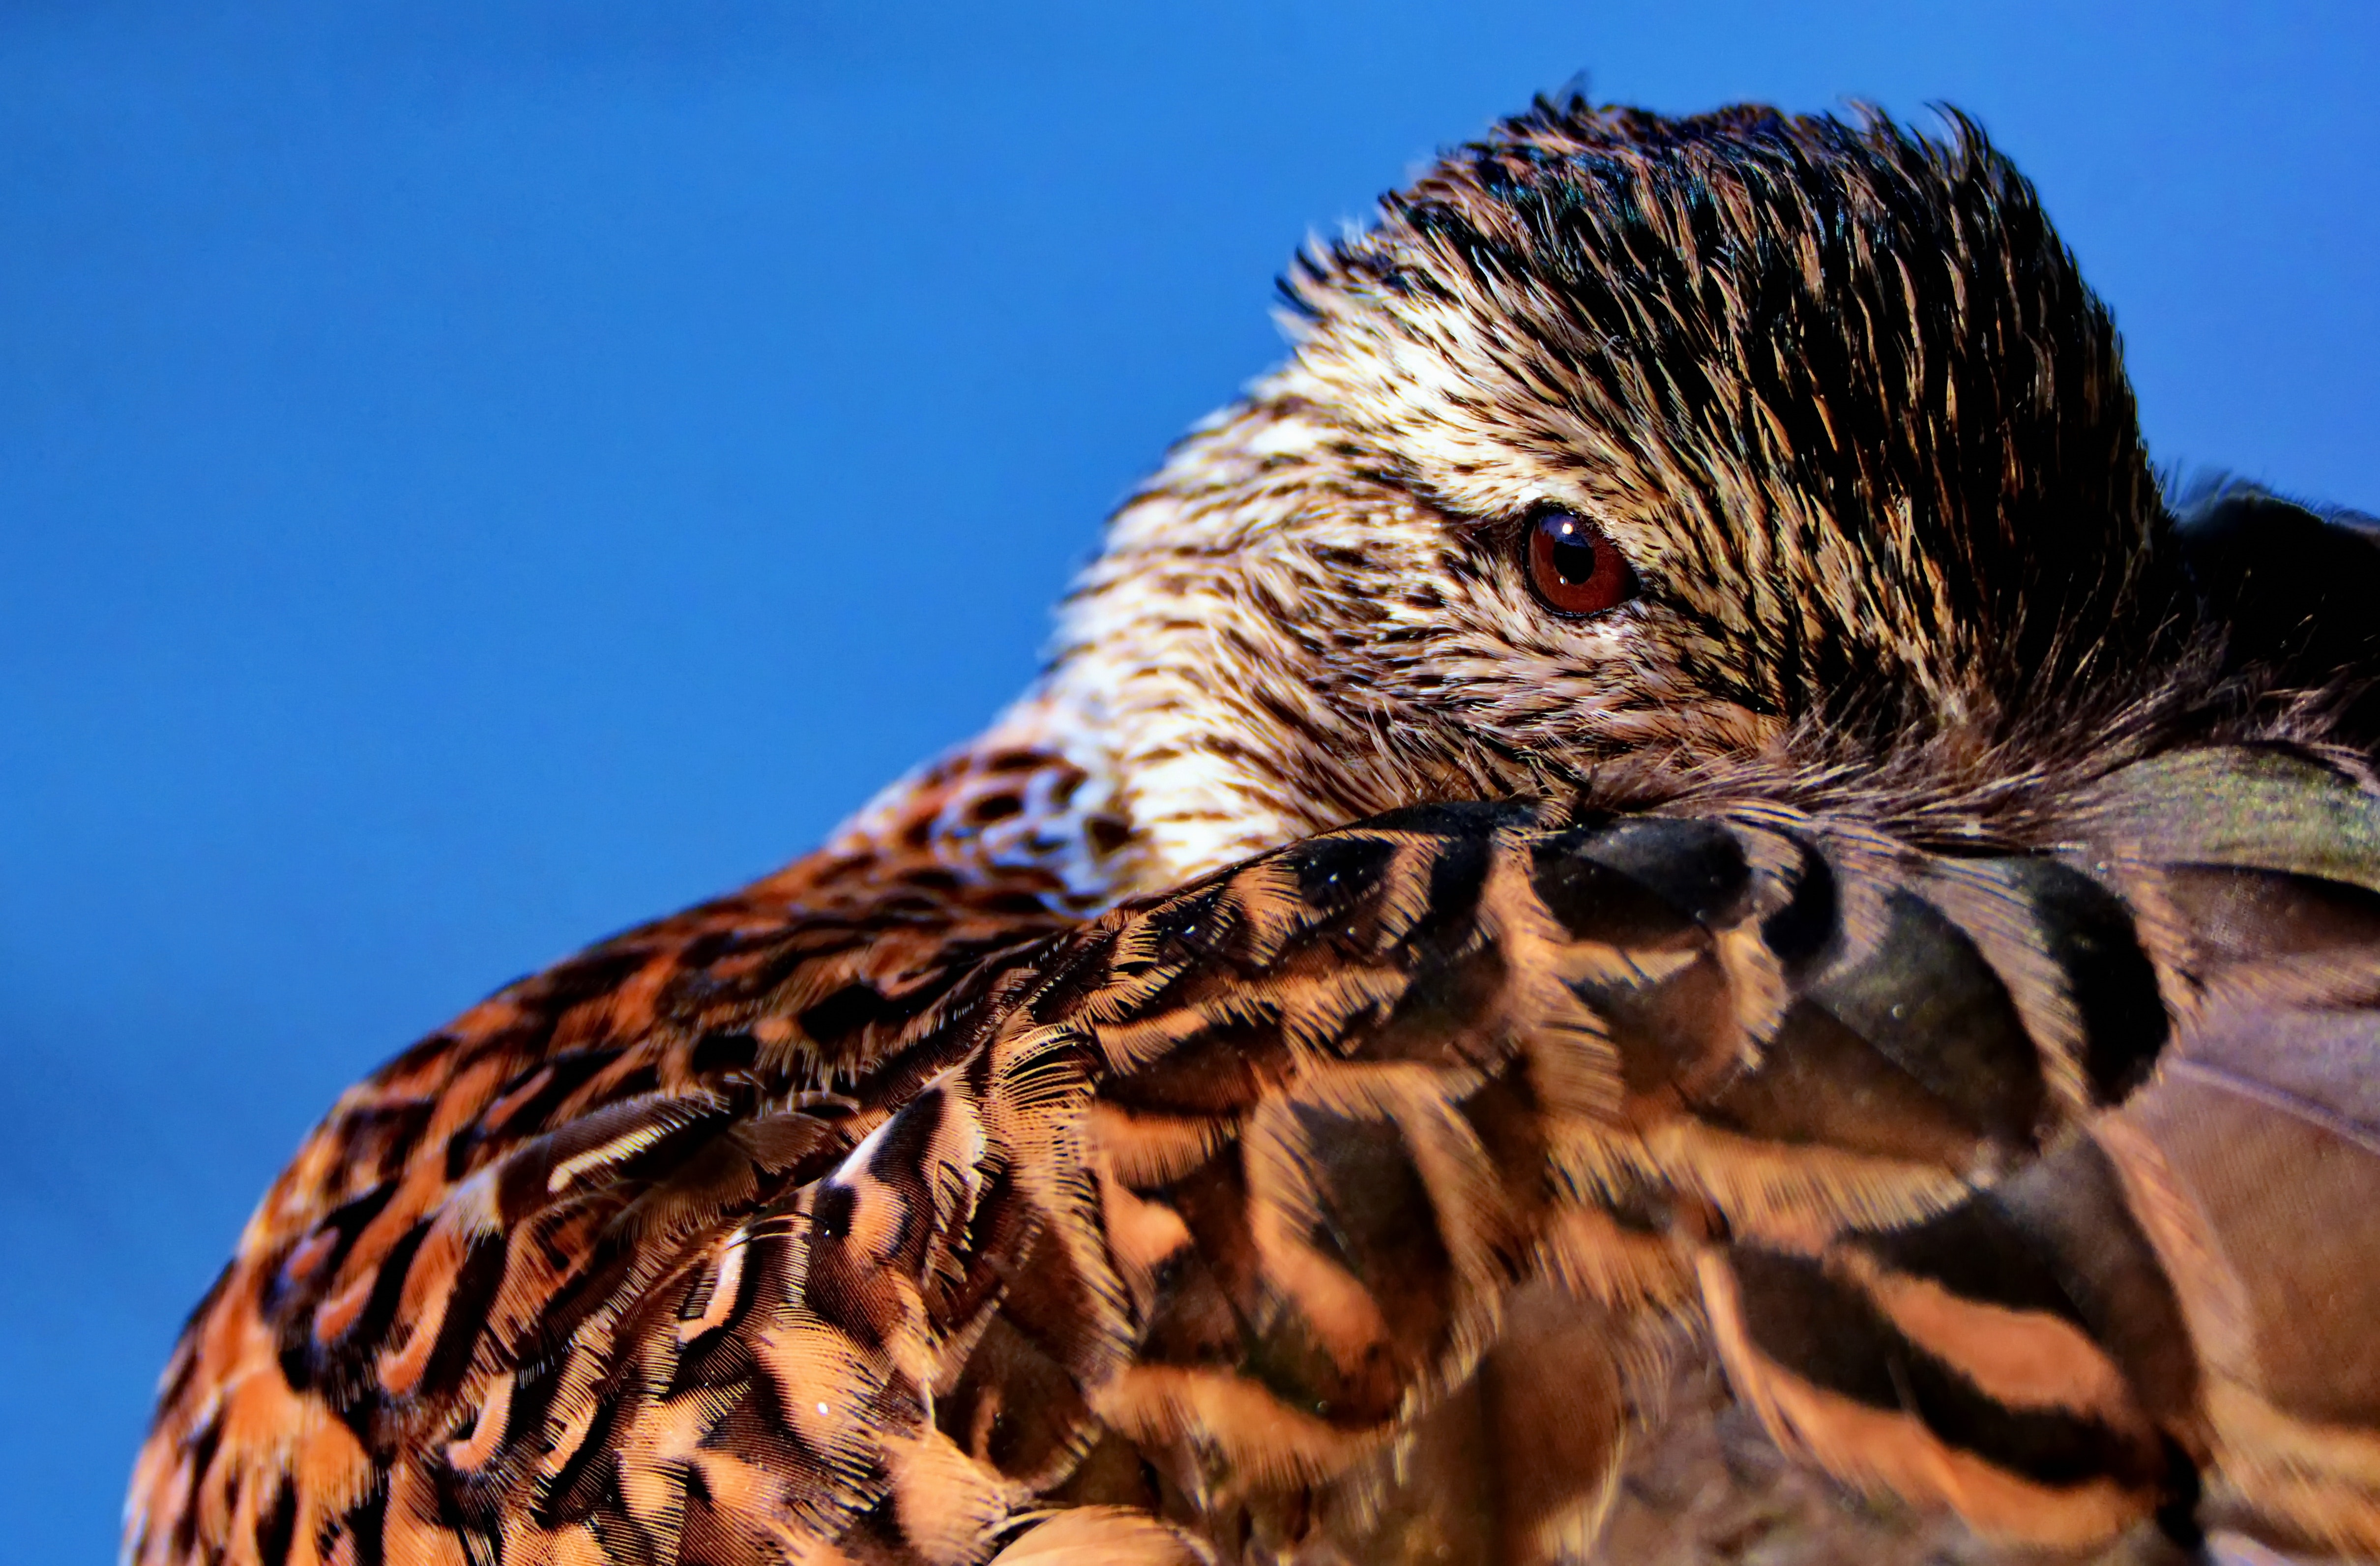
bird, beak, falcon, hawk, peregrine falcon, wildlife, bird of prey, red shouldered hawk, close up, cooper's hawk, terrestrial animal, accipitriformes, feather, buzzard, falconiformes, adaptation, water bird, sharp shinned hawk, kite